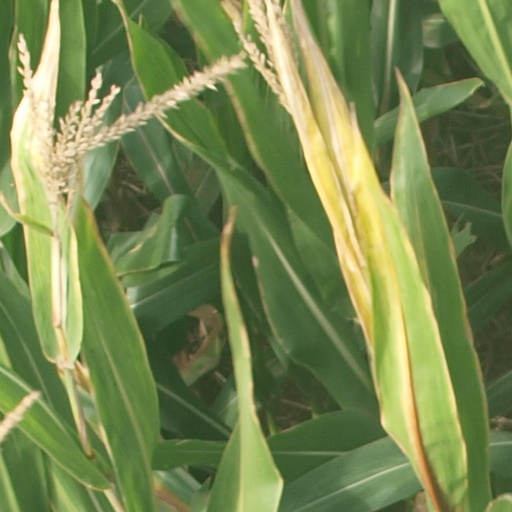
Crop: maize; corn